Ilmari Aalto

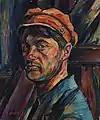
"Self-Portrait", 1922

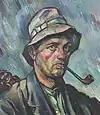
"Self-Portrait"

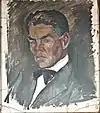
Another self-portrait on the back of the earlier work

After the 1920 trip to Paris, Aalto began to use more colors and strong brush strokes instead of the previously greyish palette. Later, while visiting Paris in 1928 he adopted a more realistic expression, clear contours and unmixed colors. Strongly self-critical, he is said to have destroyed many of his works.